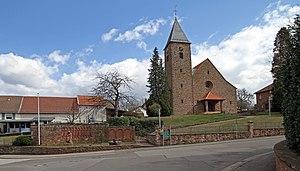
Église Saint-Sébastien de Vinningen‎‎.